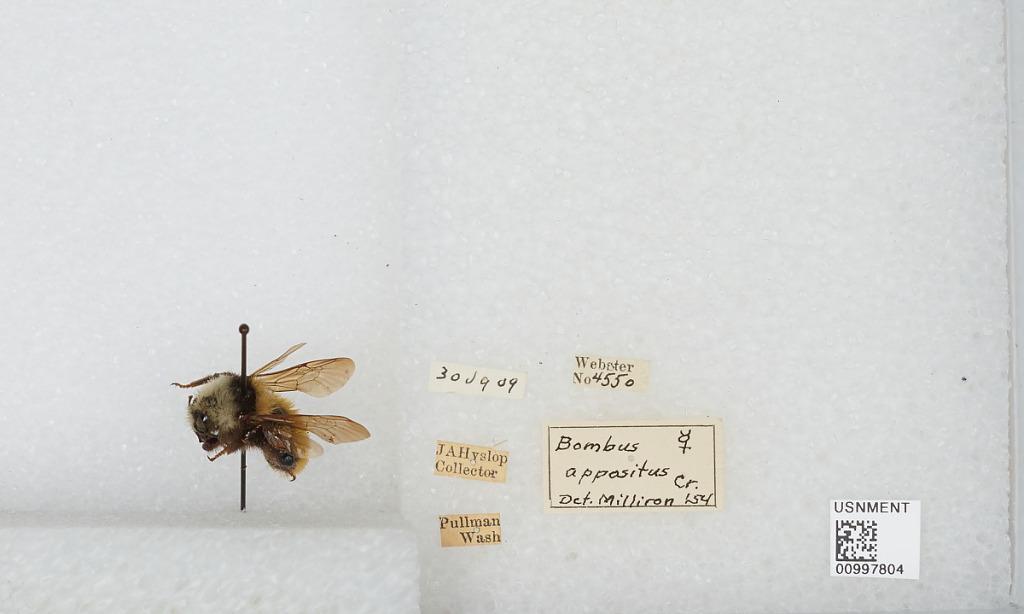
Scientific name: Bombus (Subterraneobombus) appositus Cresson
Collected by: J. Hyslop
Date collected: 1909-7-30
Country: United States
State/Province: Washington
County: Whitman
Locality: Pullman
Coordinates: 46.7333, -117.167